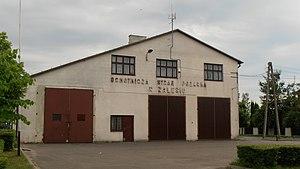
Zalesie est un village polonais de la gmina de Zalesie dans le powiat de Biała Podlaska de la voïvodie de Lublin dans l'est de la Pologne.